Jarrod Saltalamacchia

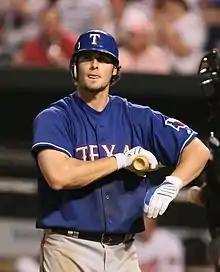
Saltalamacchia with the Rangers in 2009

After battling with Gerald Laird for the starting catcher job in spring training, Saltalamacchia was optioned to the Triple-A Oklahoma City RedHawks for the start of the 2008 season. His time in the minors was limited, however, as he was called up on April 25 to replace Adam Melhuse, who was released from his contract after breaking a bone in the back of his hand during a game against the Detroit Tigers. Saltalamacchia played in 61 games that season, batting .253 with three home runs and 26 RBIs. One of those home runs was Saltalamacchia's first career grand slam, which helped lift the Rangers to a 13–9 victory over the Cleveland Indians on May 23, 2008. Laird recalled later that Saltalamacchia struggled with the pressure placed on him both by himself and by the Rangers, and that "[s]ometimes you could see he wasn't being himself". His season came to an end on September 1, when an injured elbow forced the Rangers to shut him down. After the regular season ended, Saltalamacchia spent time with the Leones del Escogido of the Dominican Winter League, batting .364 with nine home runs and 21 RBIs in 20 games before returning home.